Vernix, Manche

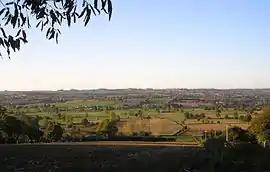
A general view of Vernix

Vernix is a commune in the Manche department in Normandy in north-western France. Vernix is the home of 155 people (2018). Vernix is part of the arrondissement of Avranches and the canton of Isigny-le-Buat.